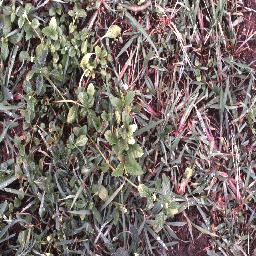
Label: negative